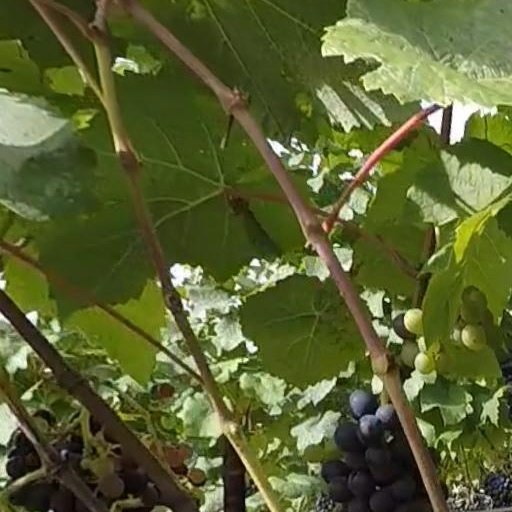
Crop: grape